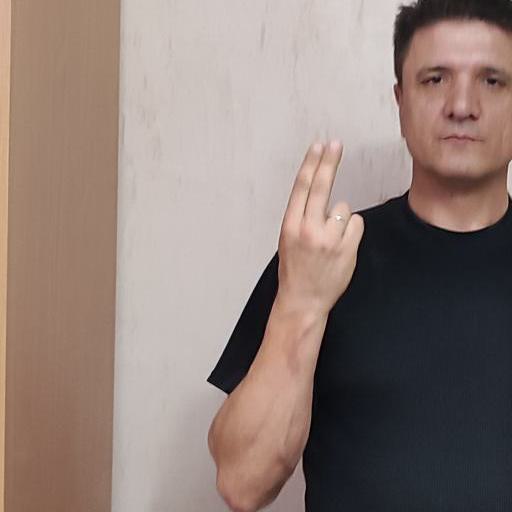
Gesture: two_up_inverted